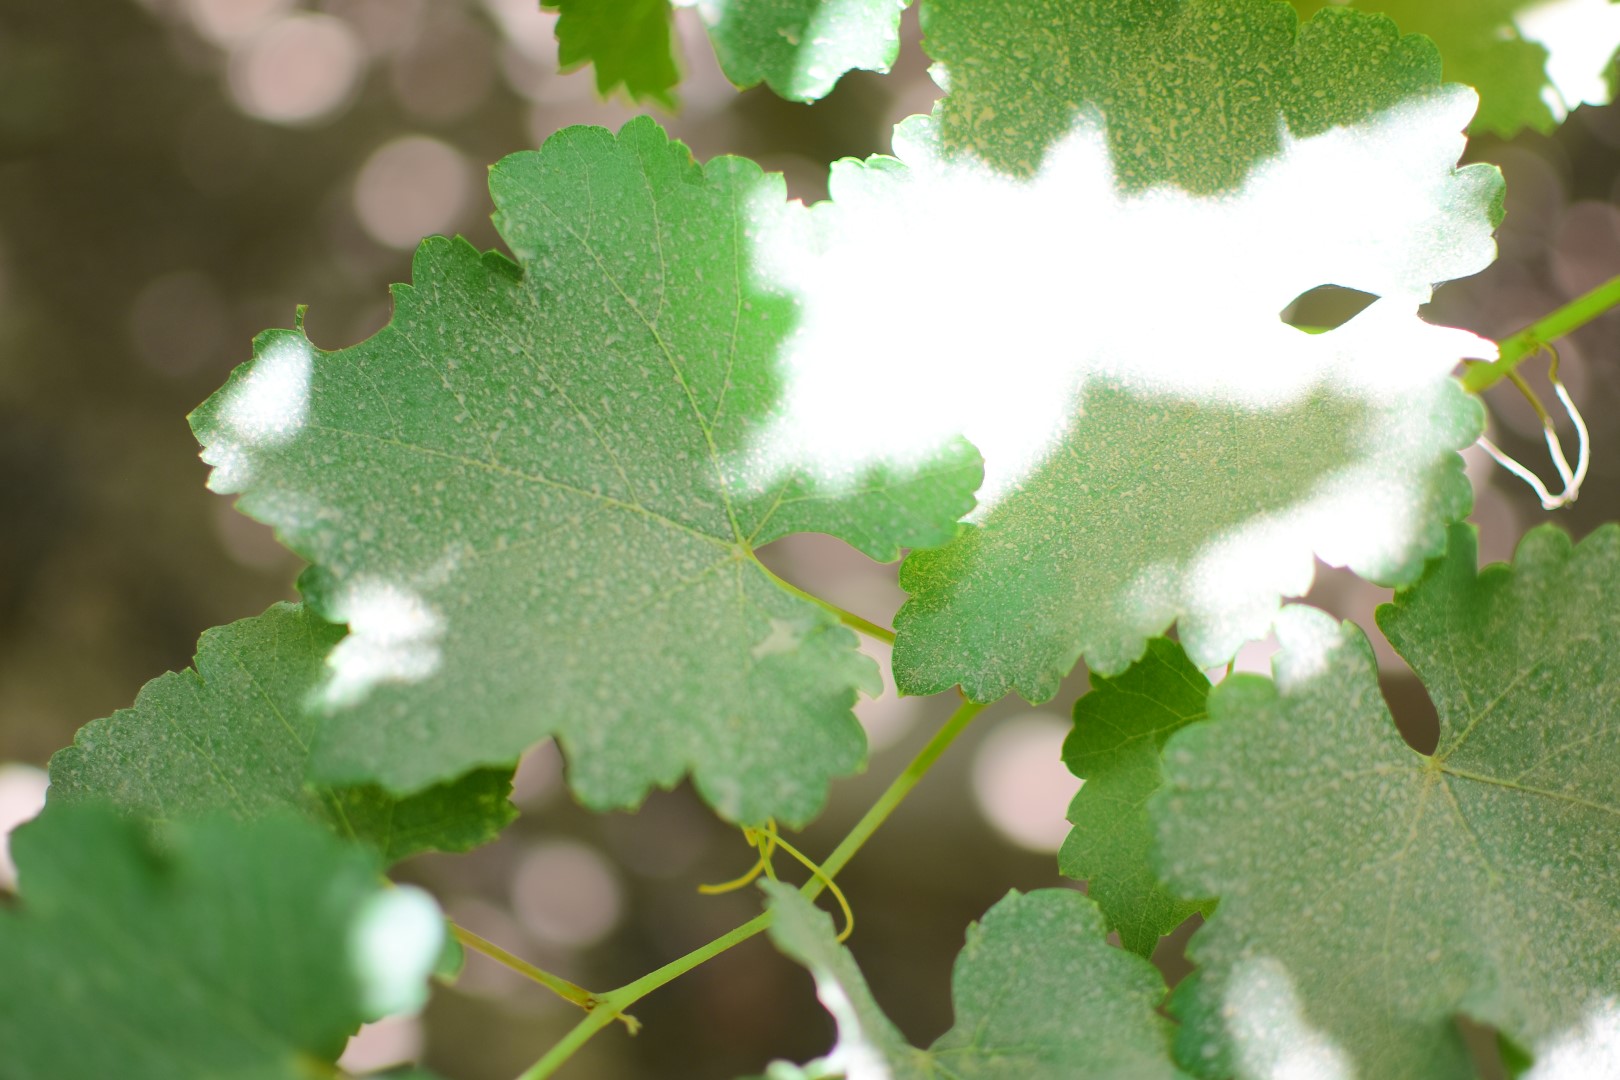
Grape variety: Frinsi